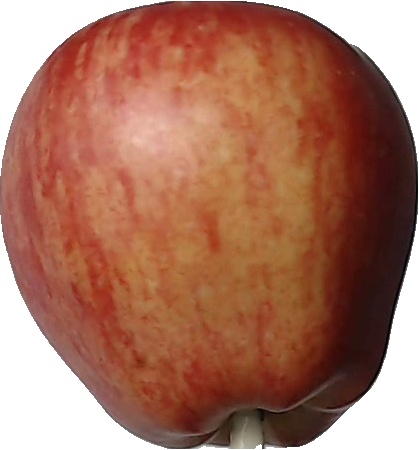
Label: apple_red_1